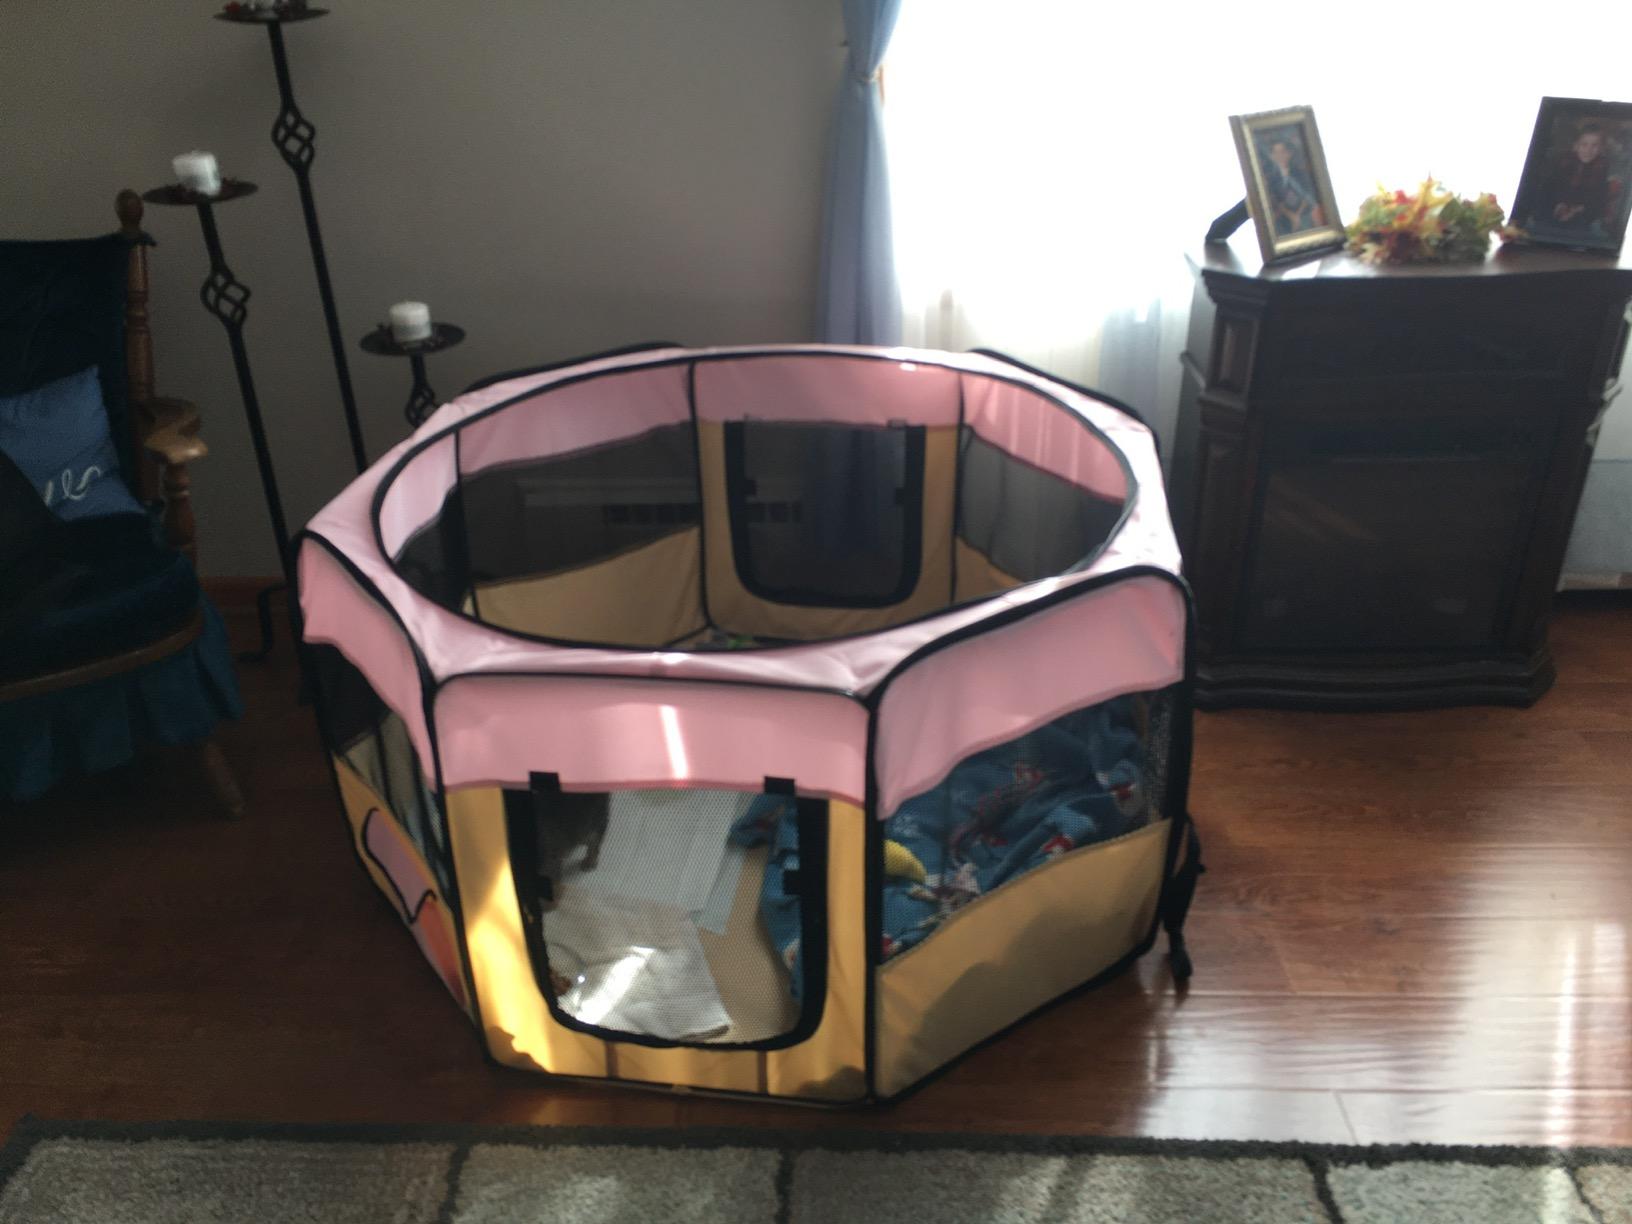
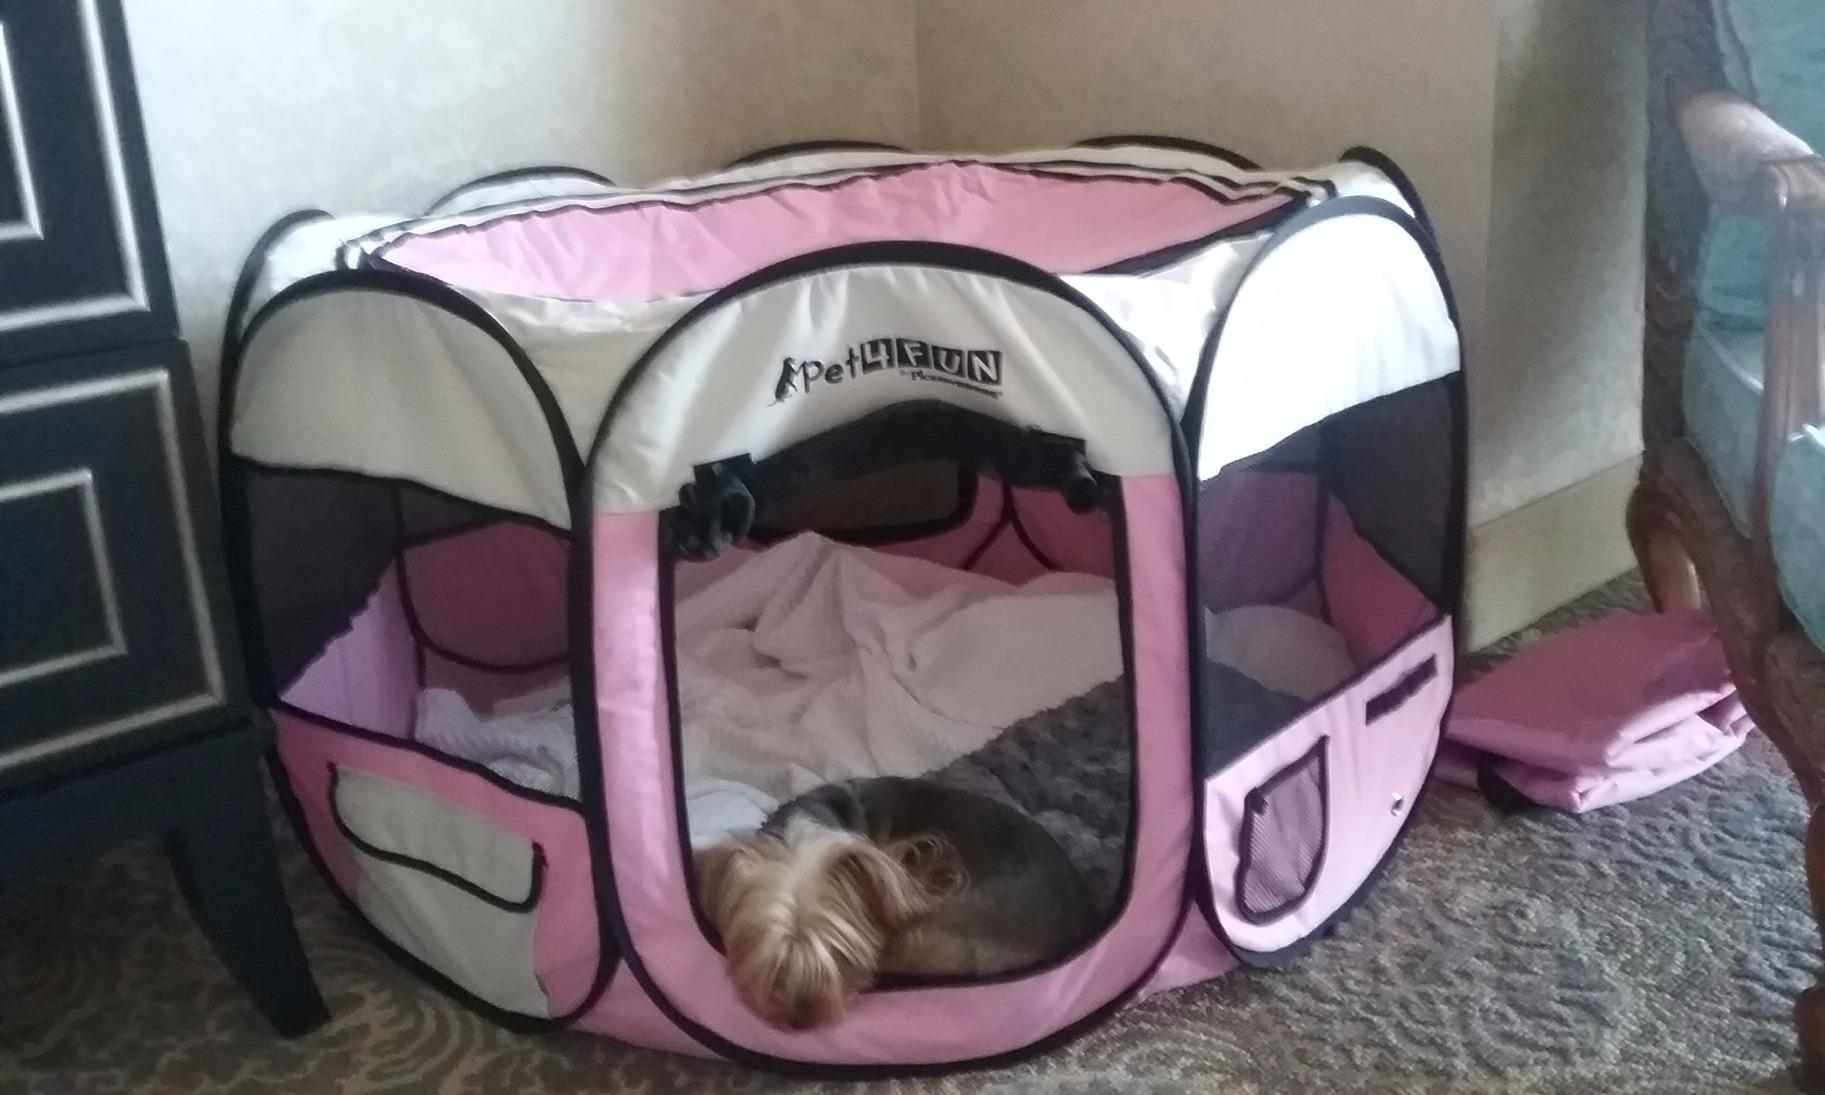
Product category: items_kennel
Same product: no